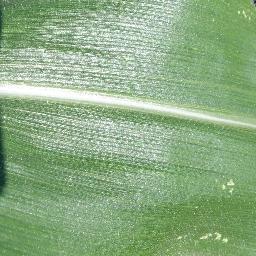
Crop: corn
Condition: (maize)_healthy